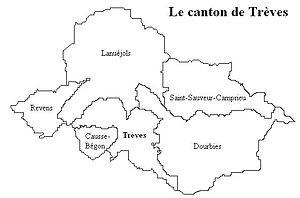
Le canton de Trèves est une ancienne division administrative française du département du Gard, dans l'arrondissement du Vigan.